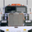
Label: truck